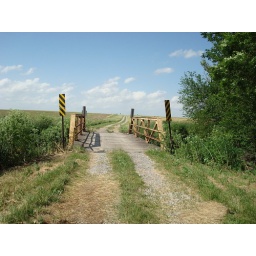
bridge on grass road in rural washington county, illinois